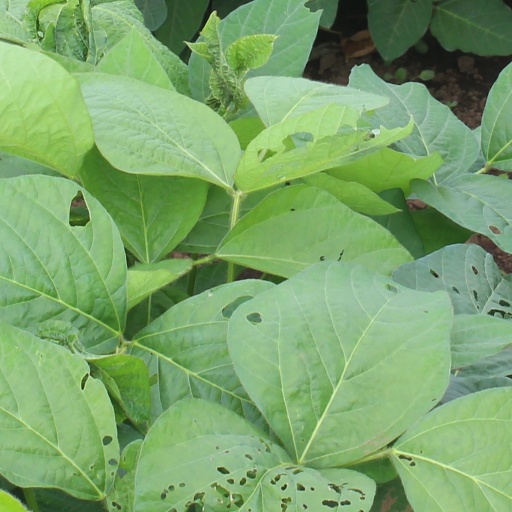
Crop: soybean